Stokes shift

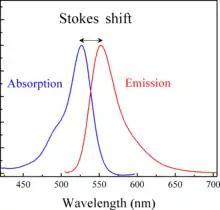
Absorption and emission spectra of rhodamine 6G with ~25 nm Stokes shift

When a system (be it a molecule or atom) absorbs a photon, it gains energy and enters an excited state. The system can relax by emitting a photon. The Stokes shift occurs when the energy of the emitted photon is lower than that of the absorbed photon, representing the difference in energy of the two photons.